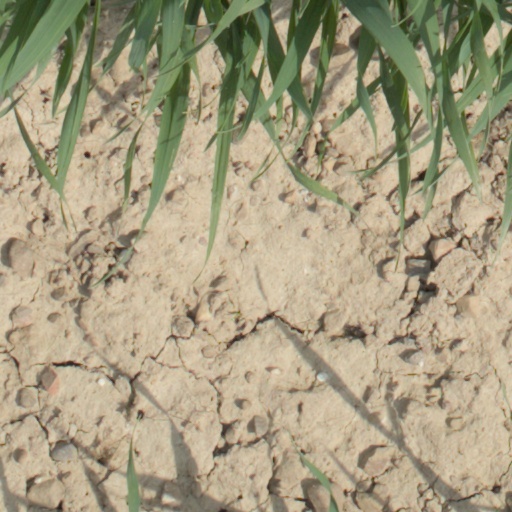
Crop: wheat